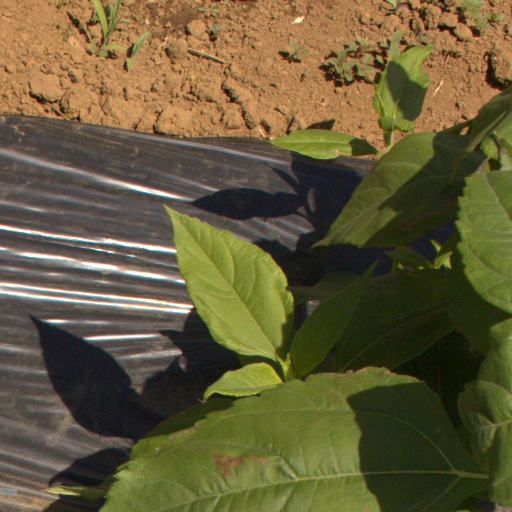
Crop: Jerusalem artichoke